THX

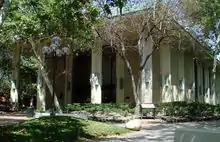
Norris Cinema Theatre, on the University of Southern California campus, is where THX was first developed and installed.

The first THX theater is the University of Southern California's Eileen L. Norris Cinema Theatre, a part of USC's film school.